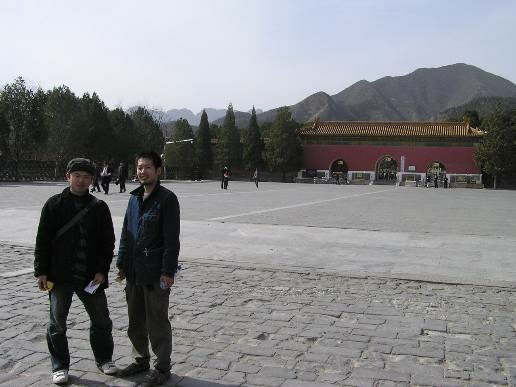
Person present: Yes